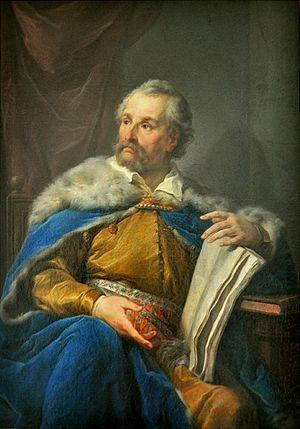
Jan Saryusz Zamoyski armoiries Jelita est un aristocrat polonais, 1ᵉʳ ordynat de Zamość, secrétaire royal, chancelier, grand chancelier, grand-hetman de la Couronne, gouverneur général de Cracovie, gouverneur de Bełz, Międzyrzecz, Krzeszów, Knyszyn et Tartu, humaniste, grand mécène des arts et fondateur de la ville de Zamość.